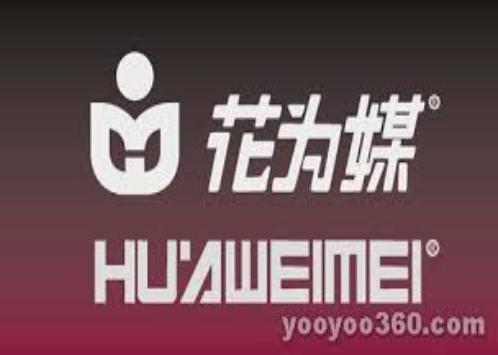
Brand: huaweimei
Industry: Others